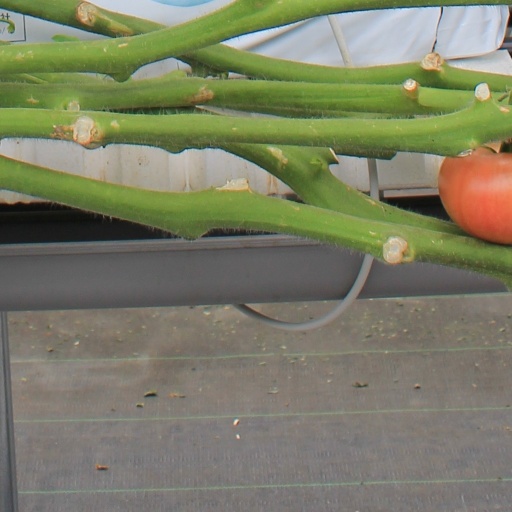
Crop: tomato